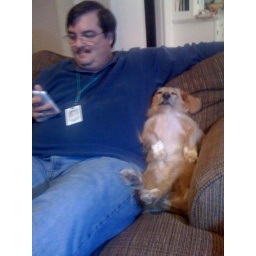
The most comfortable seat in the house